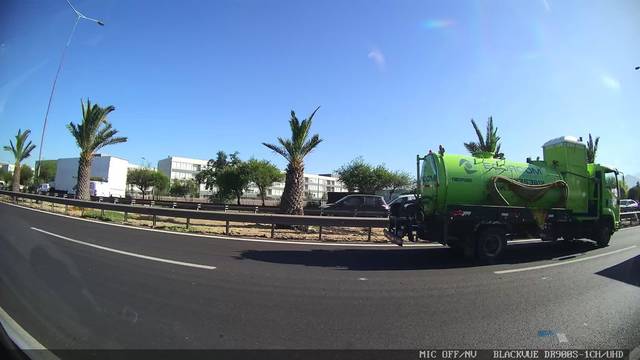
Region: Chile
Coordinates: -33.373, -70.728